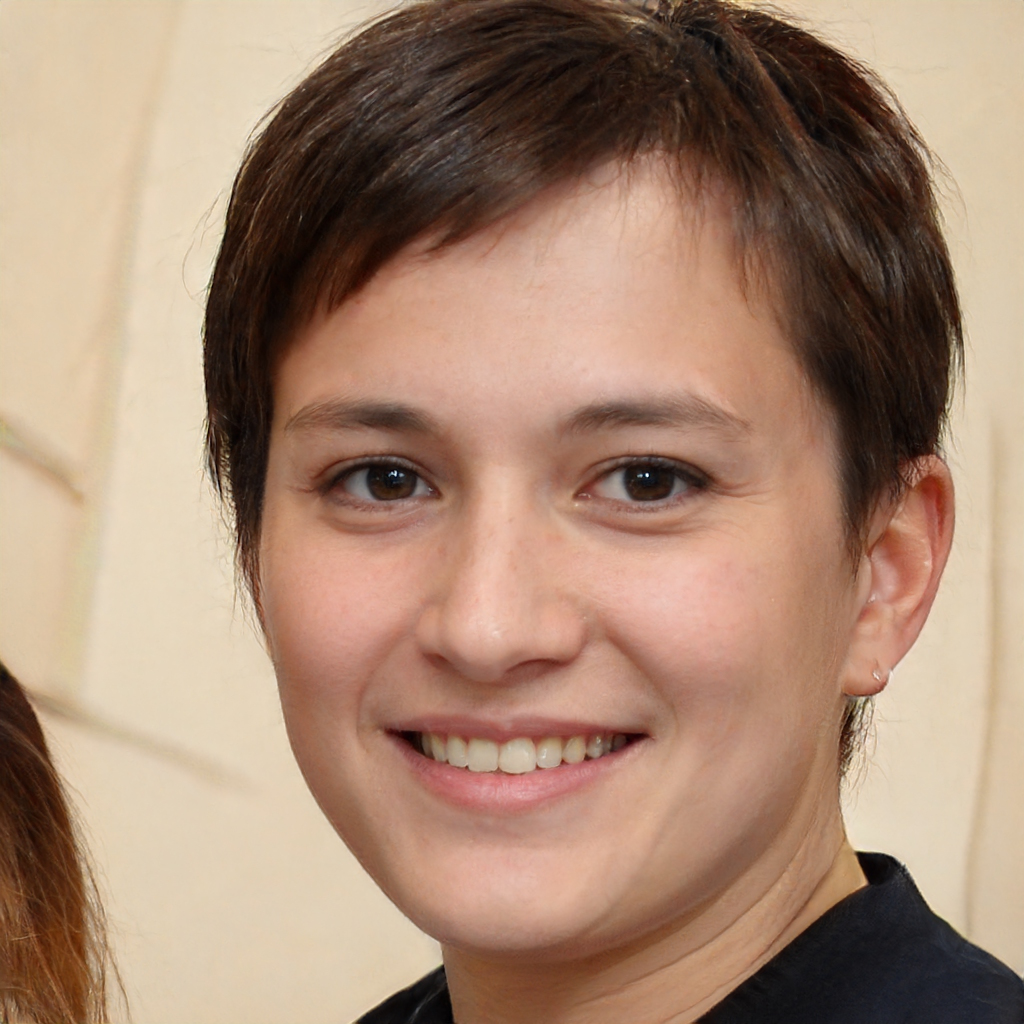
Gender: Female